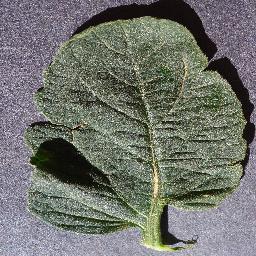
Label: Tomato___healthy